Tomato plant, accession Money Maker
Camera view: vertical (180 deg); turntable rotation: 300 degrees
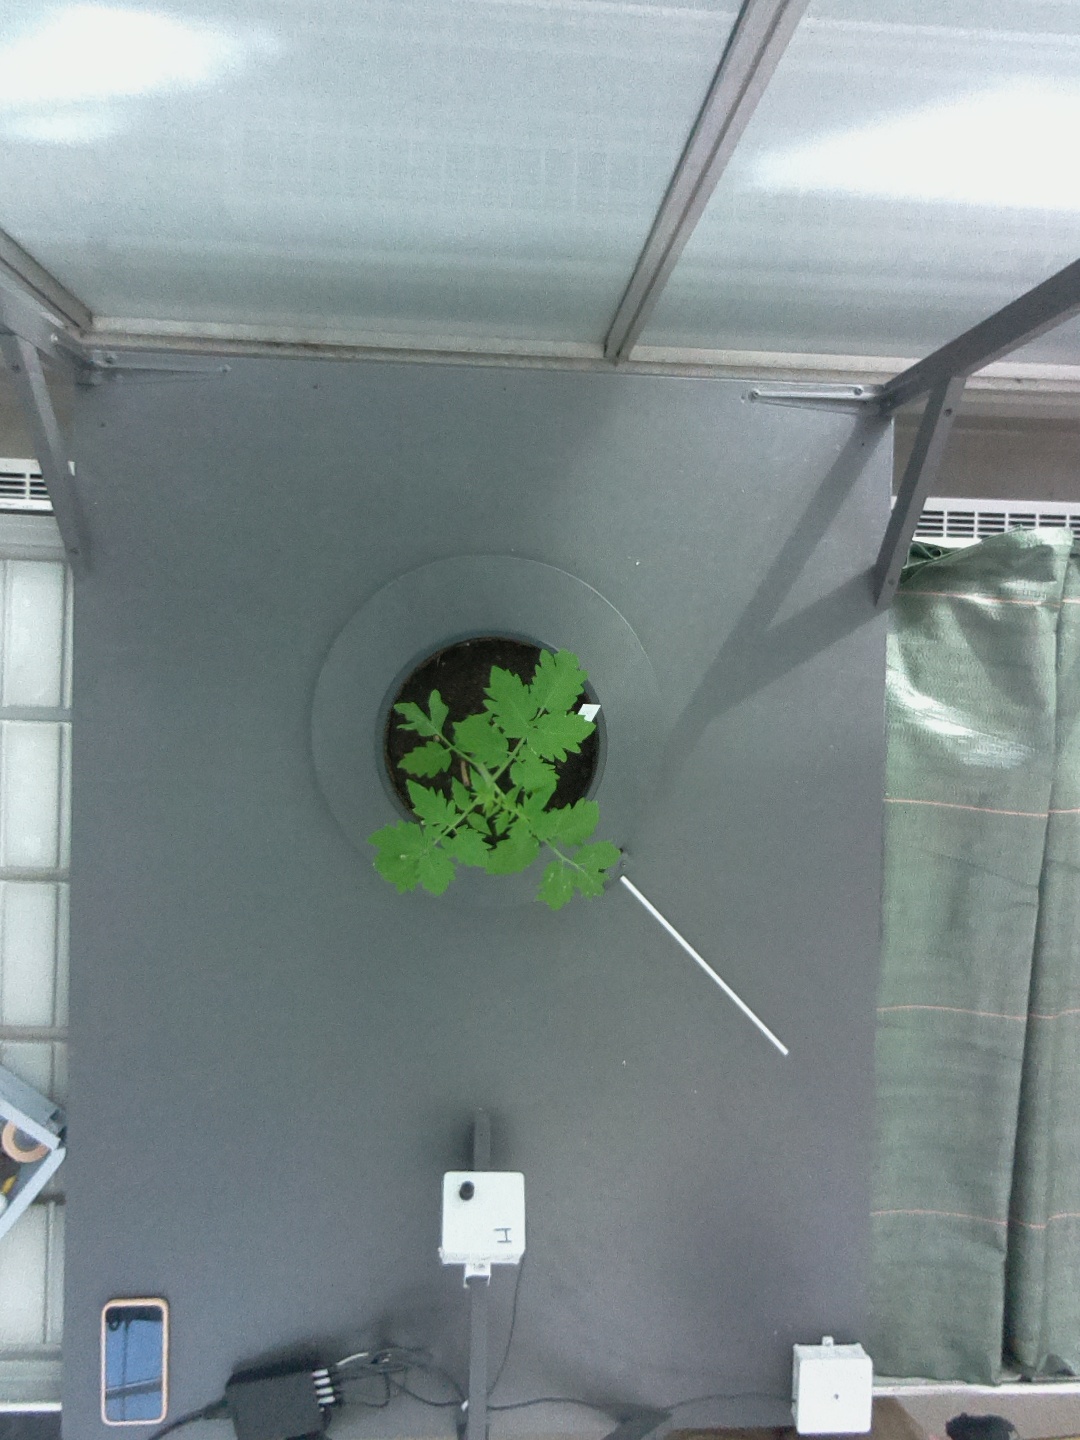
BBCH growth stage 13: 6 of true leaves visible